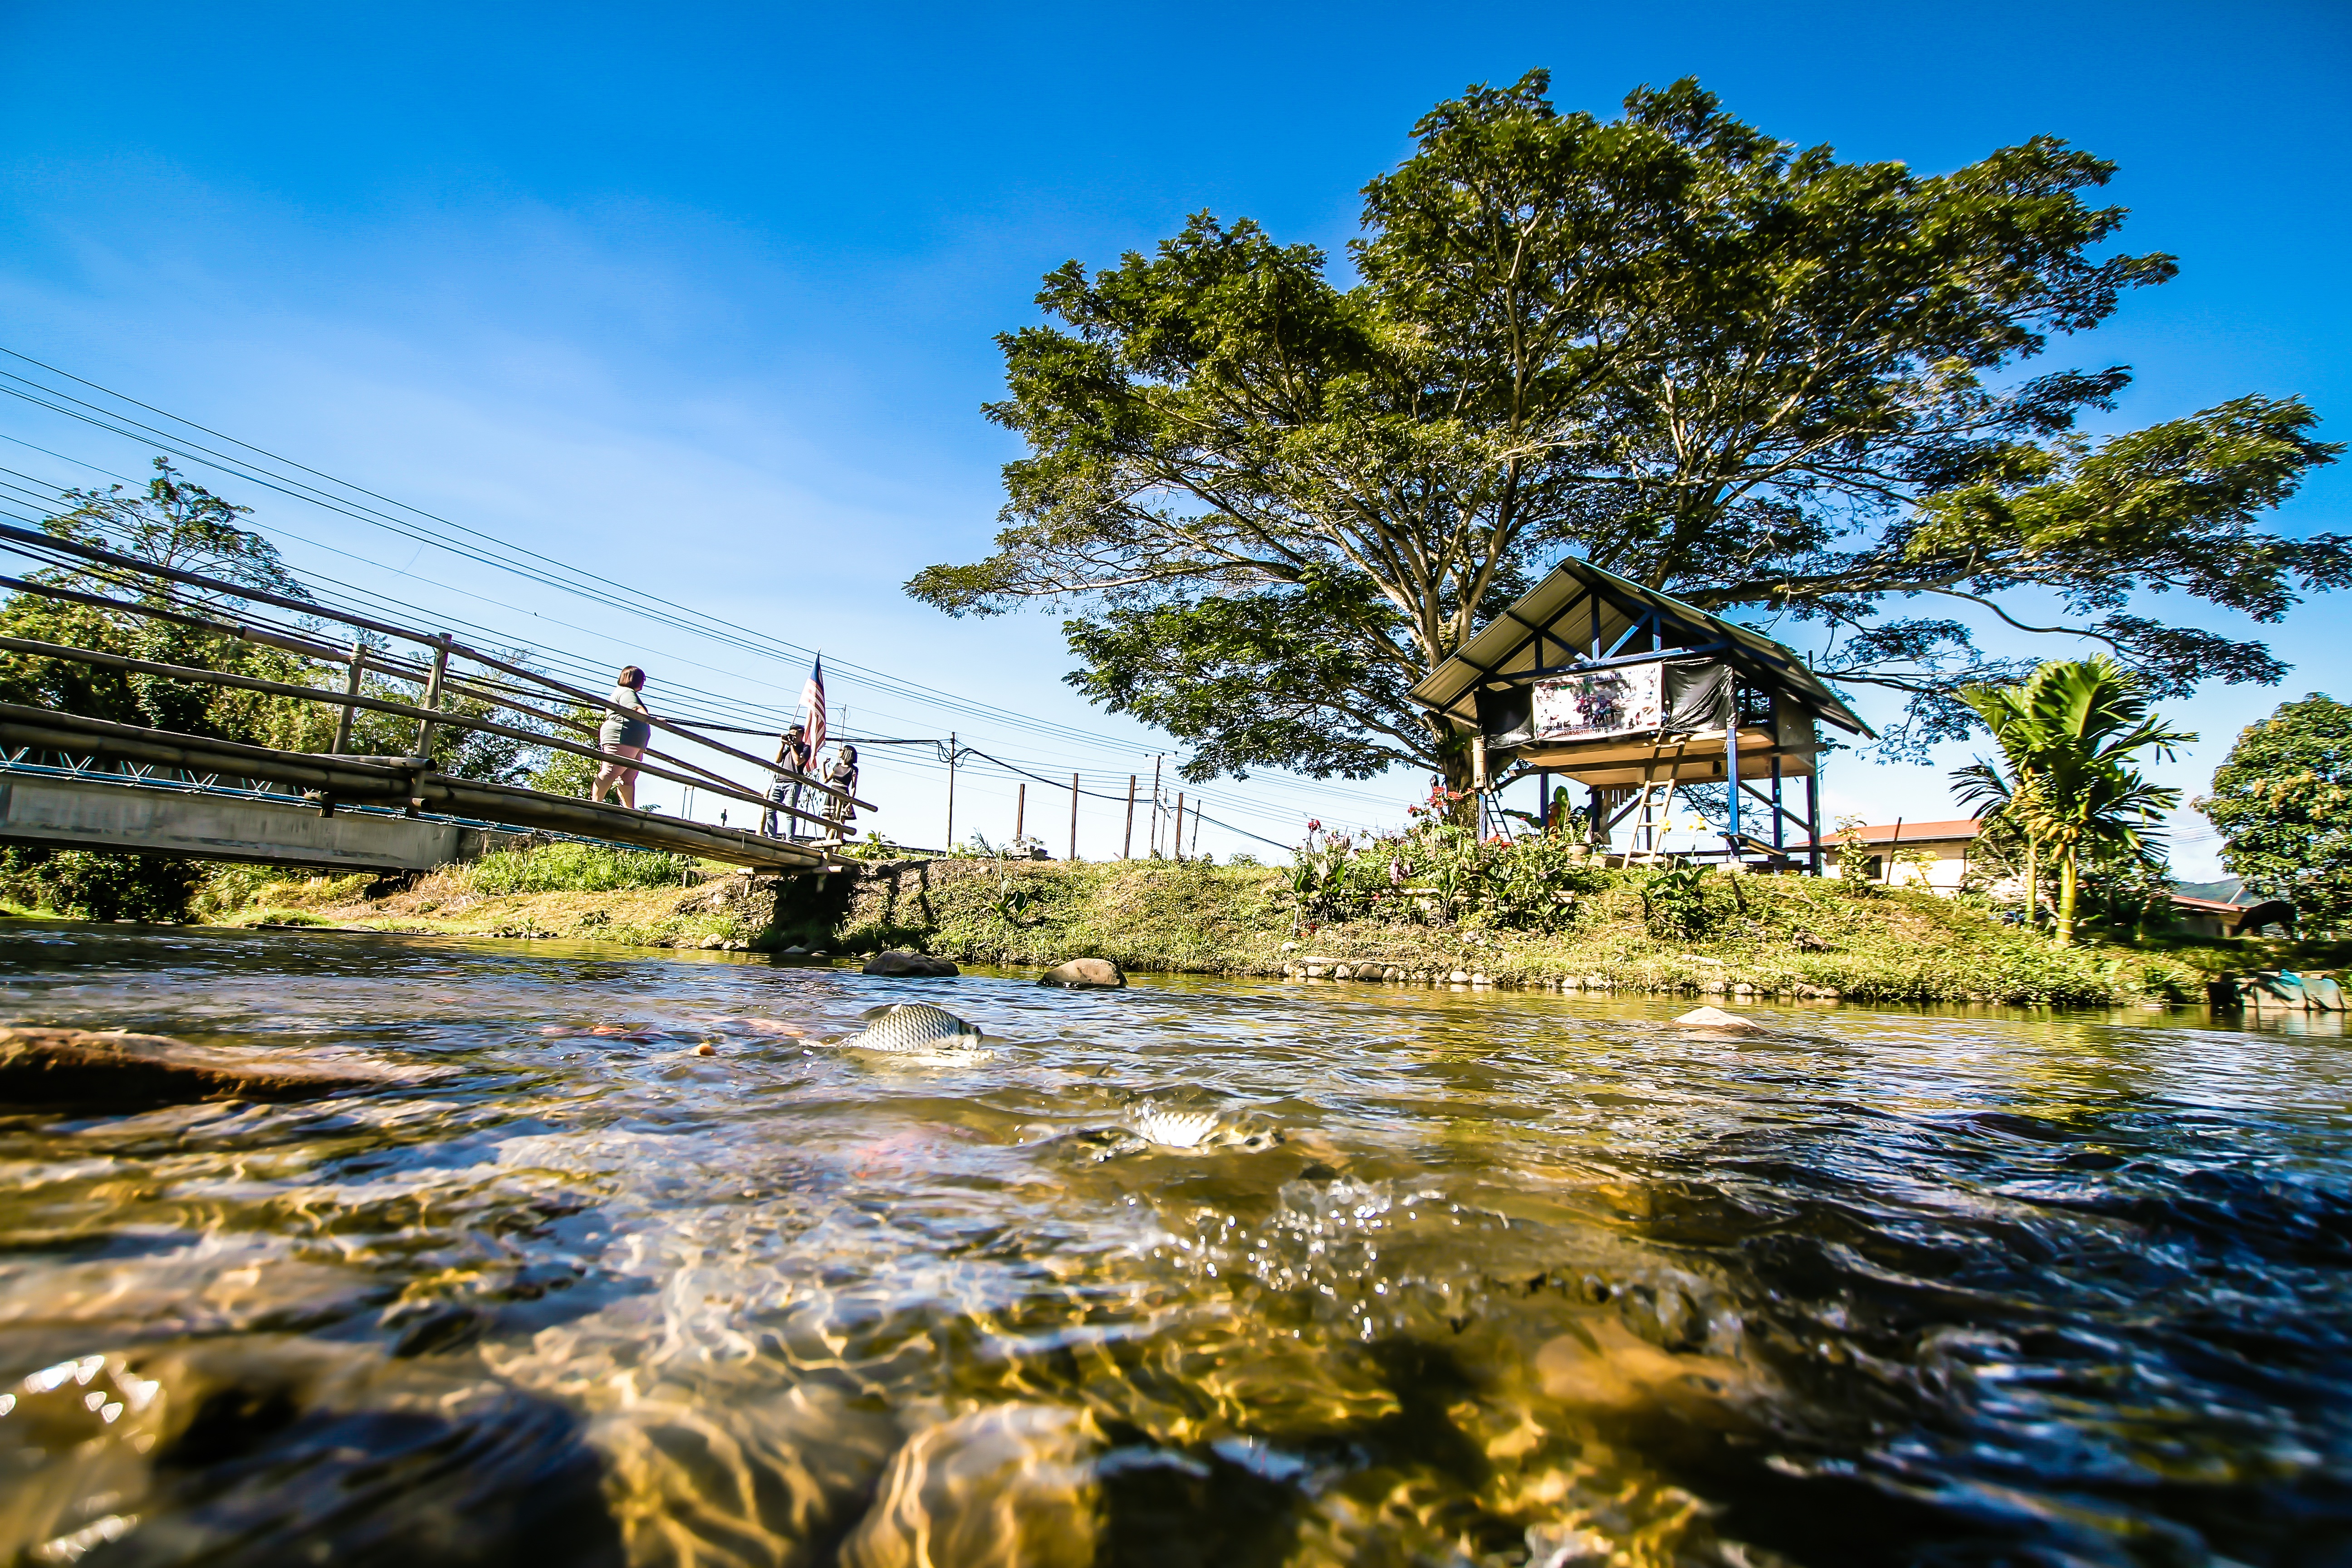
environment, green, river, nature, eco, ecology, natural, tree, save, summer, globe, environmentally, plant, energy, leaf, environmental, earth, organic, recycle, bio, ecological, protection, planet